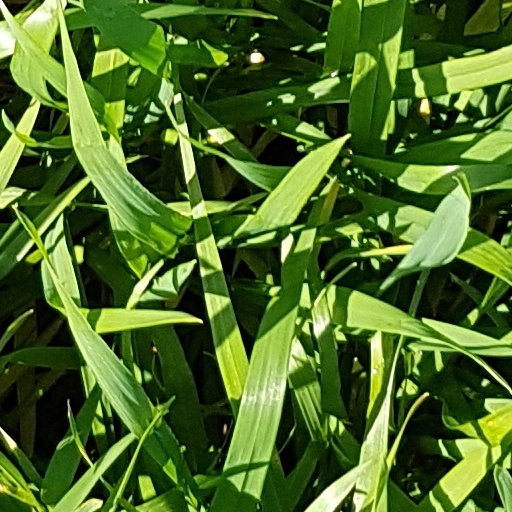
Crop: wheat